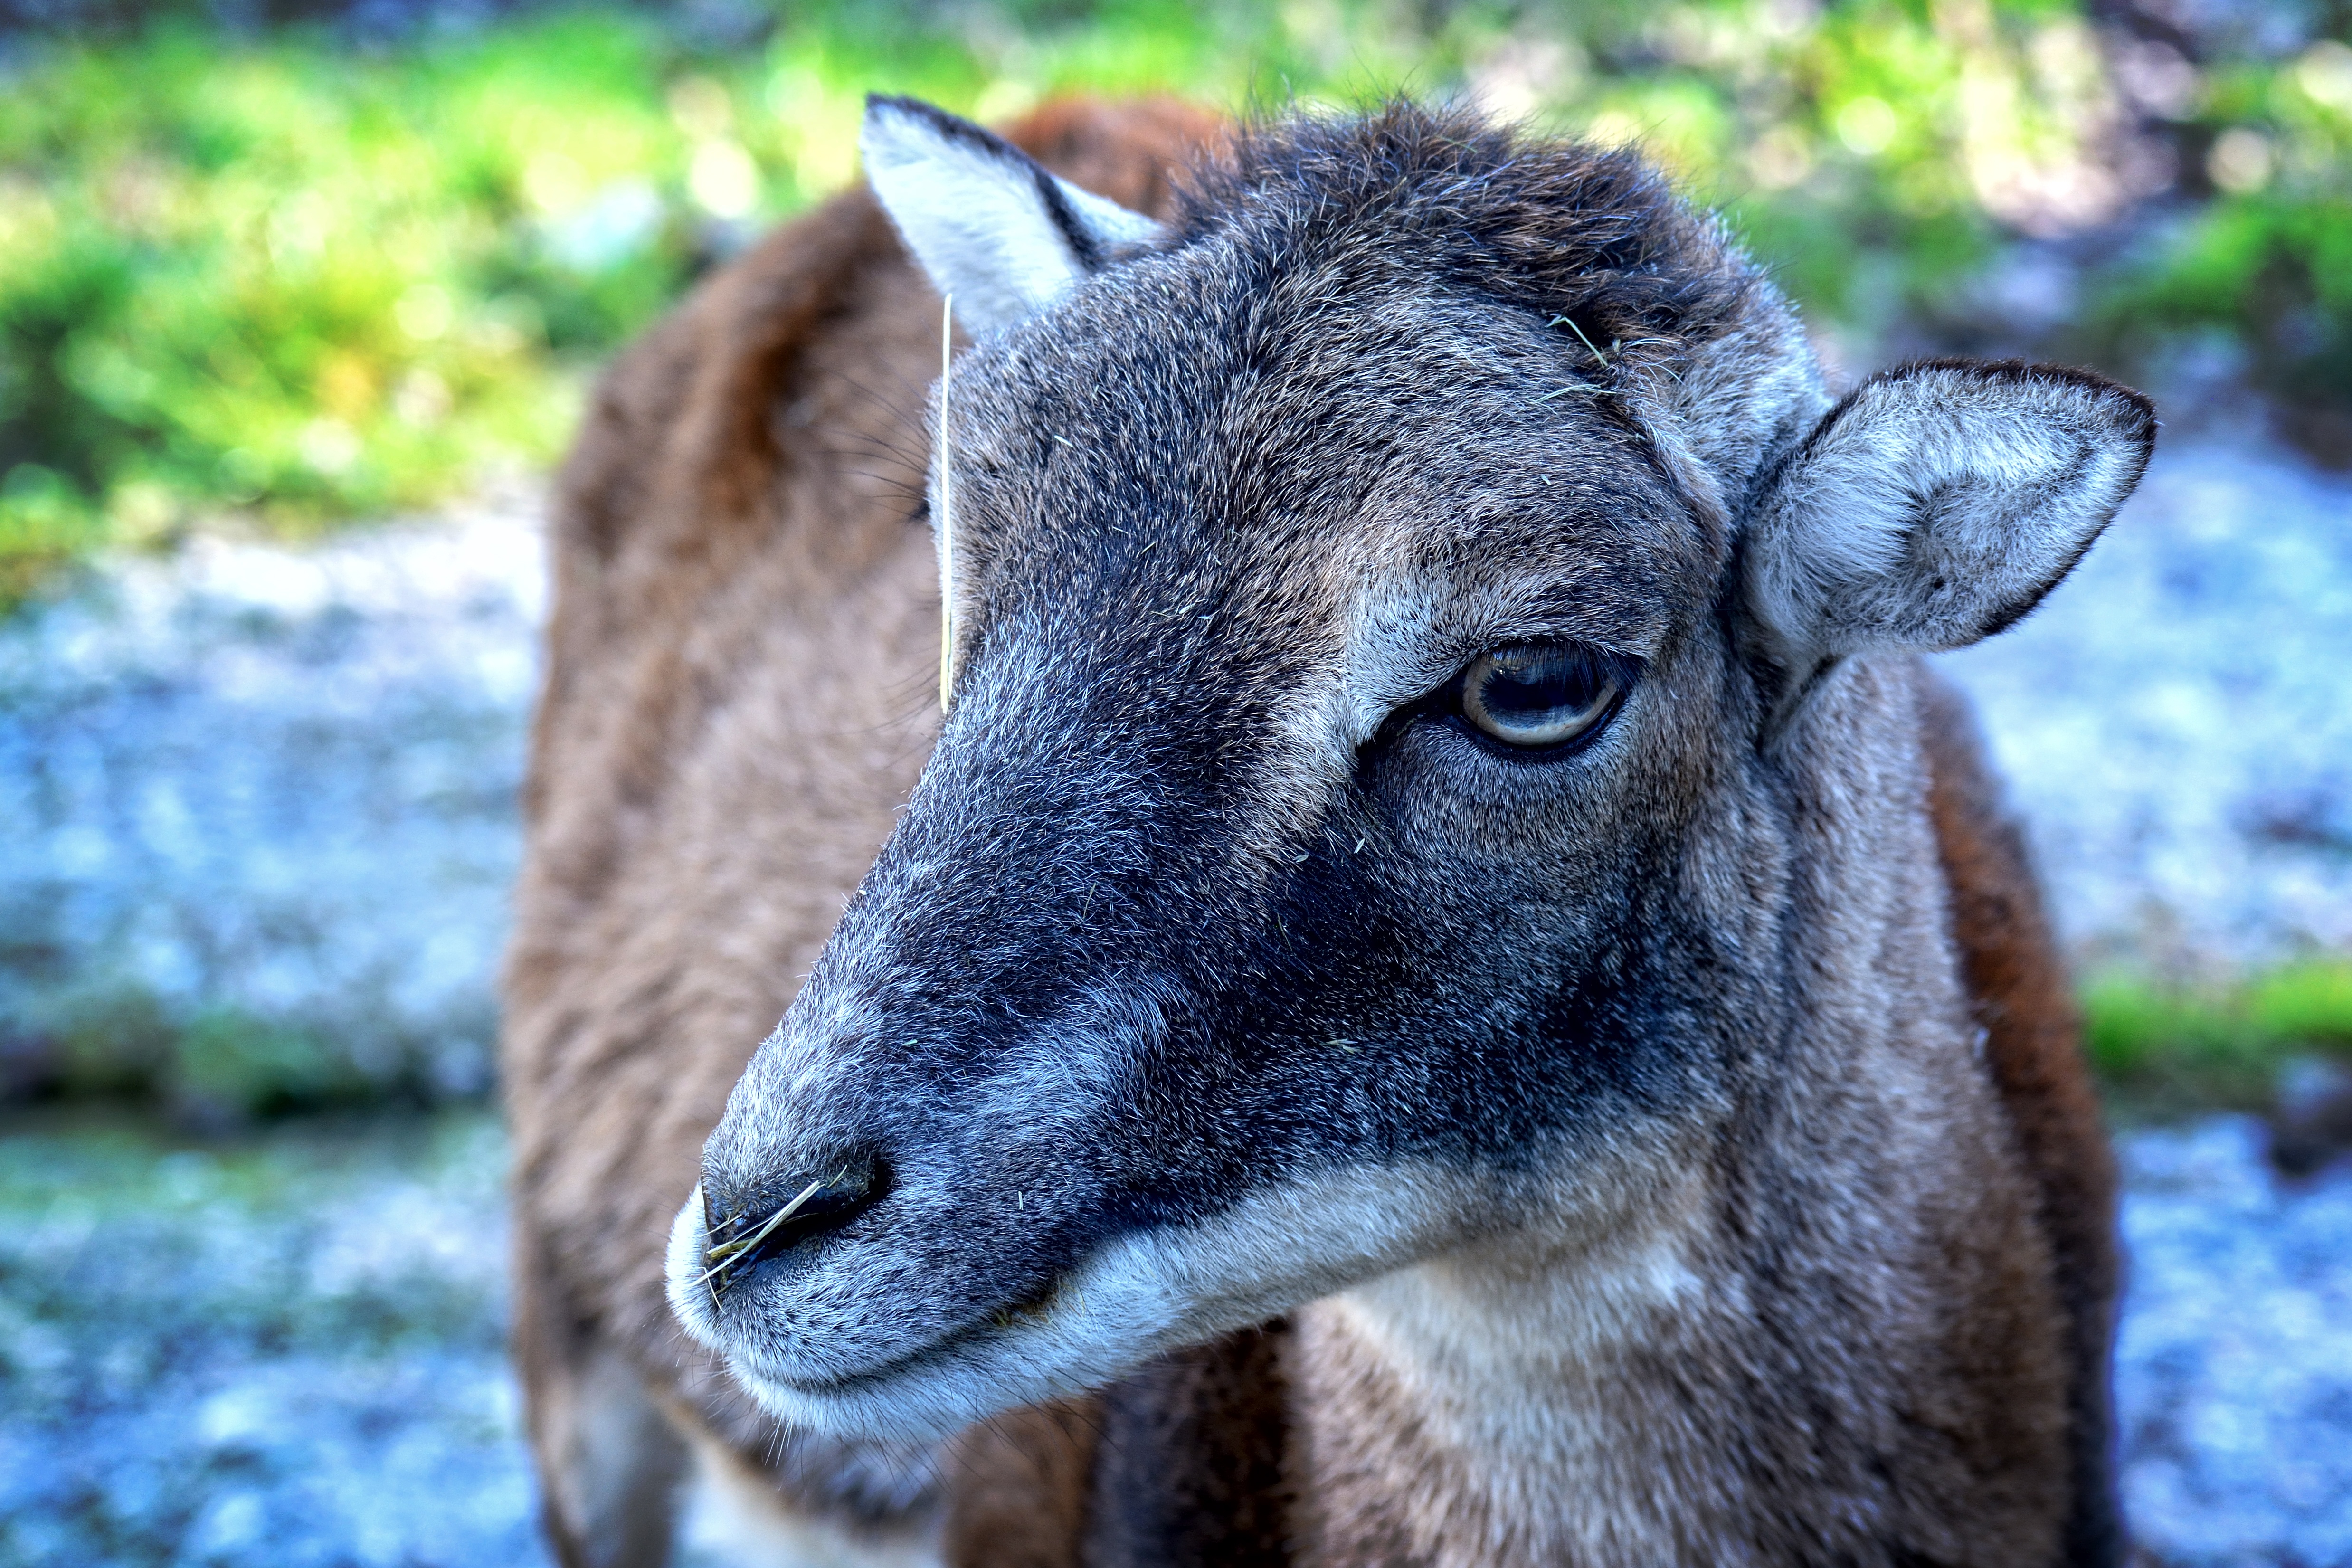
nature, female, wildlife, zoo, horn, fur, portrait, sheep, mammal, close, fauna, close up, face, goats, eyes, ears, head, vertebrate, sheeps, curious, attention, animal world, wildlife photography, animal portrait, bighorn, mouflon, ovis orientalis musimon